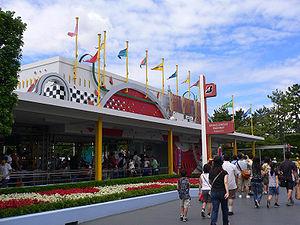
Autopia est une attraction des parcs à thèmes de la Walt Disney Company. Elle consiste en un circuit composé de voitures miniatures qui suivent un rail de guidage. Elle existe sous le nom de Tomorrowland Indy Speedway au Magic Kingdom et de Grand Prix Raceway à Tokyo Disneyland, et où le concept de base est très légèrement différent. Son nom est une contraction de « automobile utopia ».